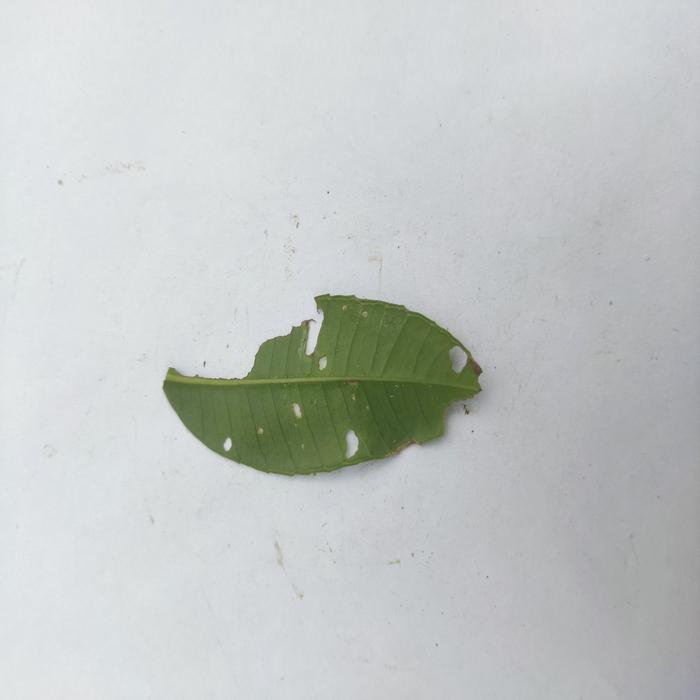
Crop: Hog Plum
Leaf condition: Caterpillars_Infestation